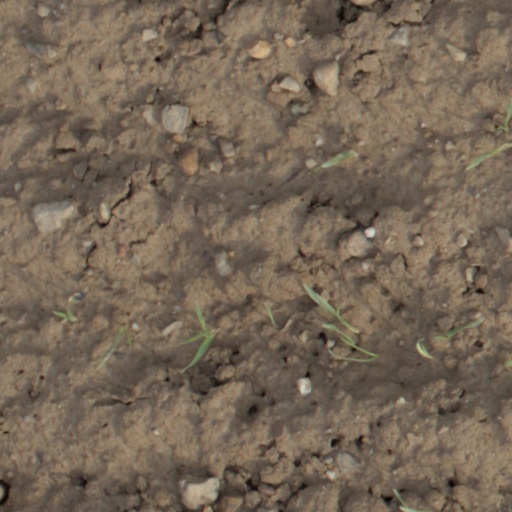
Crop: wheat